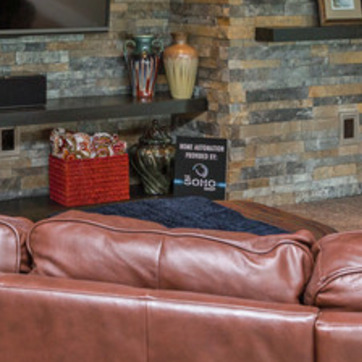
Material: paper